List of EastEnders characters introduced in 2013

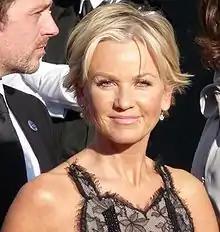
Lisa Maxwell, who plays Naomi

Maxwell's appearance in the show was announced on 2 August 2013, when a statement said, "Viewers won't be surprised to see the lothario with a woman in tow, however things aren't quite what they seem when the past quickly catches up with them." Maxwell said of her casting, "I've had a fantastic time filming at "EastEnders" and working with the wonderful Michael [French], Lindsey [Coulson] and Nitin [Ganatra, Masood Ahmed] has been an absolute joy. I can honestly say it's one of the happiest jobs I've done. Michael French is an amazing actor and to be part of such an iconic character's return to the Square felt very special." Maxwell revealed in an interview with "Radio Times" that she filmed her scenes over a period of "about a week", but she lost her voice on her first day of rehearsals, and said by the time she started filming, "I barely had any voice. I don't know if anybody could tell, but I knew, because I had to breathe properly and make sure that my voice was there. It was a concern for me at one point!" She called the character "fun", and explained Naomi's story: "David Wicks has been in Spain, where Naomi lives with her husband, Don. David and Don are what you would loosely term 'business associates'. Her husband's a bit dodgy and he probably had a few bad goings on in the past. Naomi and Don are back and forth between Spain and Essex, having businesses in both places. But David and Naomi are having an affair and they've decided to nick Don's money and do a runner. But on the way he decides he wants to stop off and see Bianca and bung her a few quid, which is how they find themselves in Albert Square." She explained that she thinks Naomi does love David, but called her "quite a manipulative character", adding that "She's tough, she likes the nice things in life and I imagine that she couldn't be happy without money! And in that sense she's been thoroughly spoilt by Don. So I think she does love David, but only the condition that he's got a few quid. As long as David can provide for her then I think she'd stay with him." Maxwell went on to say that Naomi could return to the series, saying, "She's in love with David Wicks and they've been having an affair for quite some time, from what I gather, so there's unfinished business there. [...] If the experience working on "EastEnders" is anything like the one I had doing that episode, then in a heartbeat I'd go back."